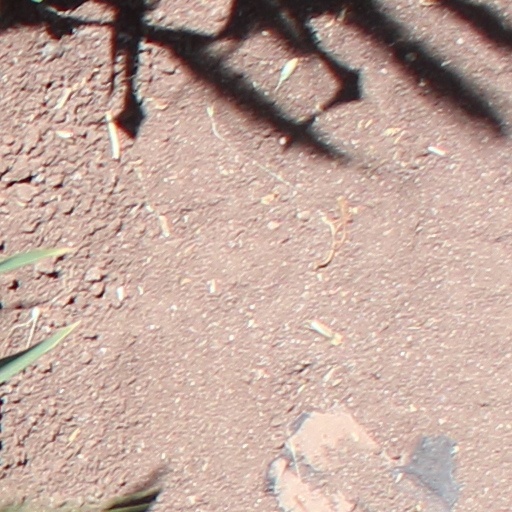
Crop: wheat